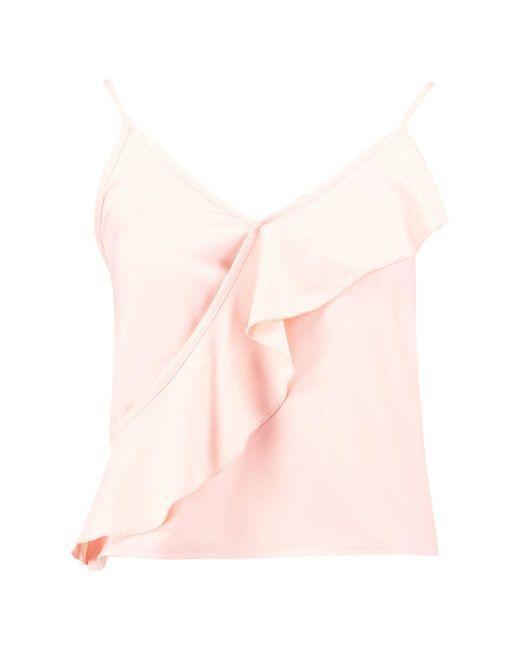
Bluse mit Trägern, ärmellos, V-Ausschnitt, Rüschendesign, ideal für Sommer- und informelle Ausflüge, hellrosa Farbe, kurze Taille